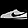
Label: Sneaker